Cypress Log Cabin

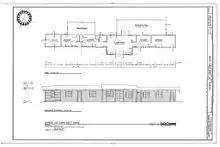
Guest House floor plan

In contrast to many of the model houses that featured modern building materials, the Cypress House was intended to exhibit the diverse possibilities for building with a traditional material. The house was meant to be a display space rather than a model home arranged to look as if someone lived there. Ironically, the Cypress House was the only building in the Home and Industrial Arts group that actually served as a home; the ell was occupied for both seasons by the house's sponsor and his wife.